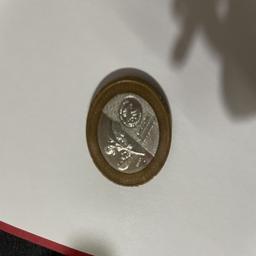
Label: 20_New_Back